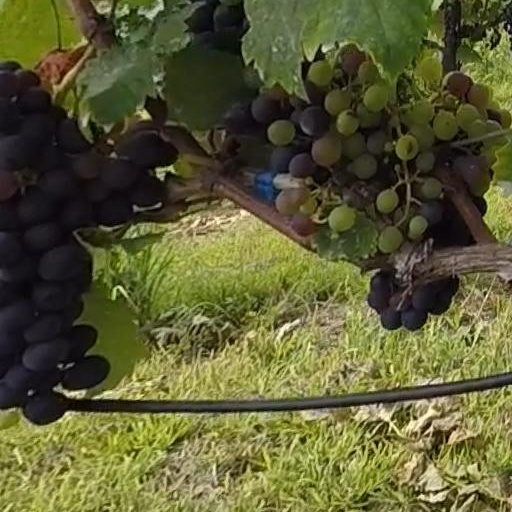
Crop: grape